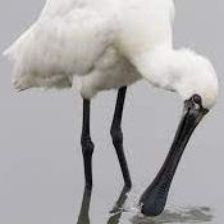
Species: BLACK FACED SPOONBILL
Scientific name: PLATALEA MINOR
ImageNet parent category: spoonbill